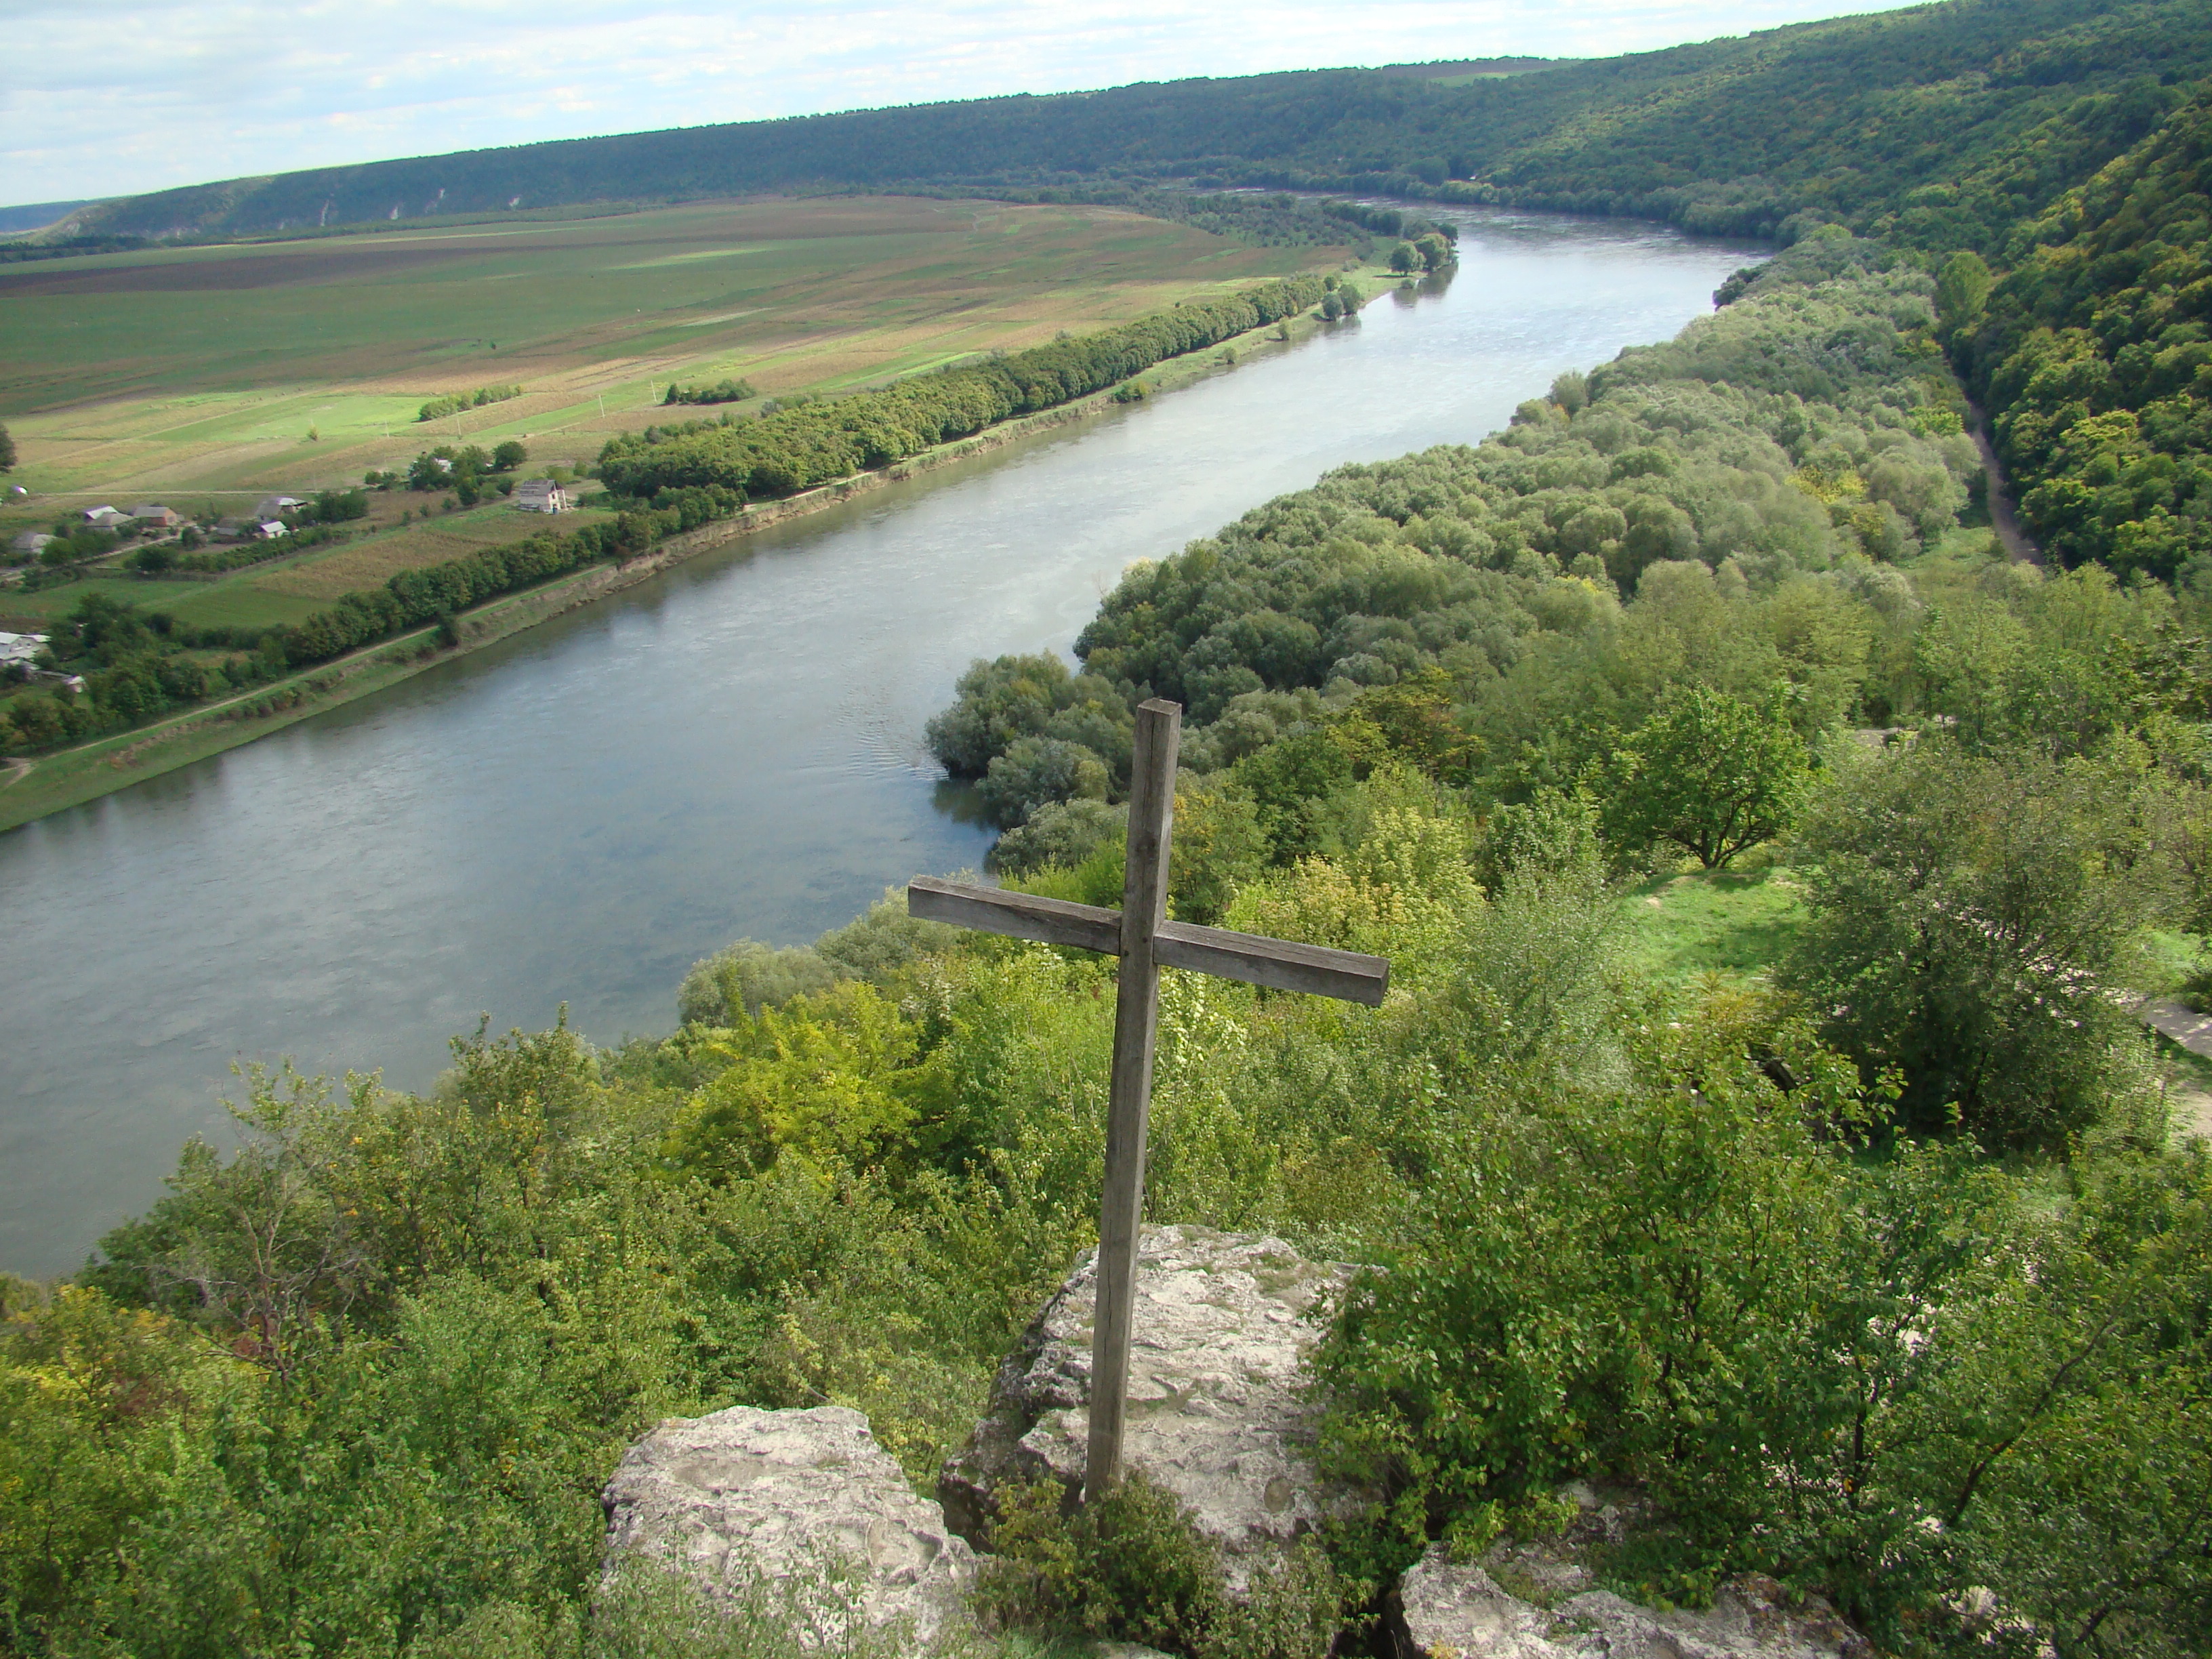
lake, town, river, travel, reservoir, waterway, body of water, wetland, sony, habitat, loch, dsch9, moldova, soroca, nature reserve